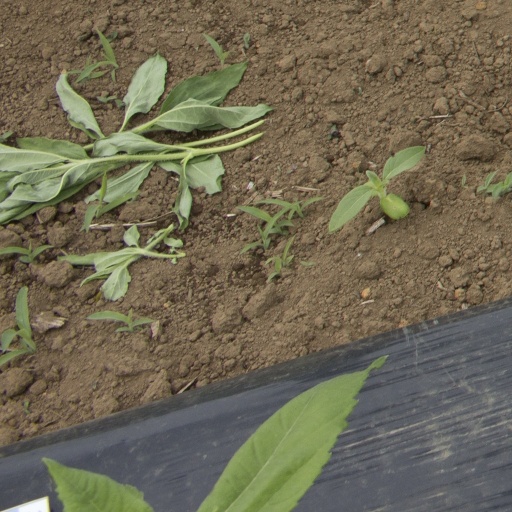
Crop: Jerusalem artichoke